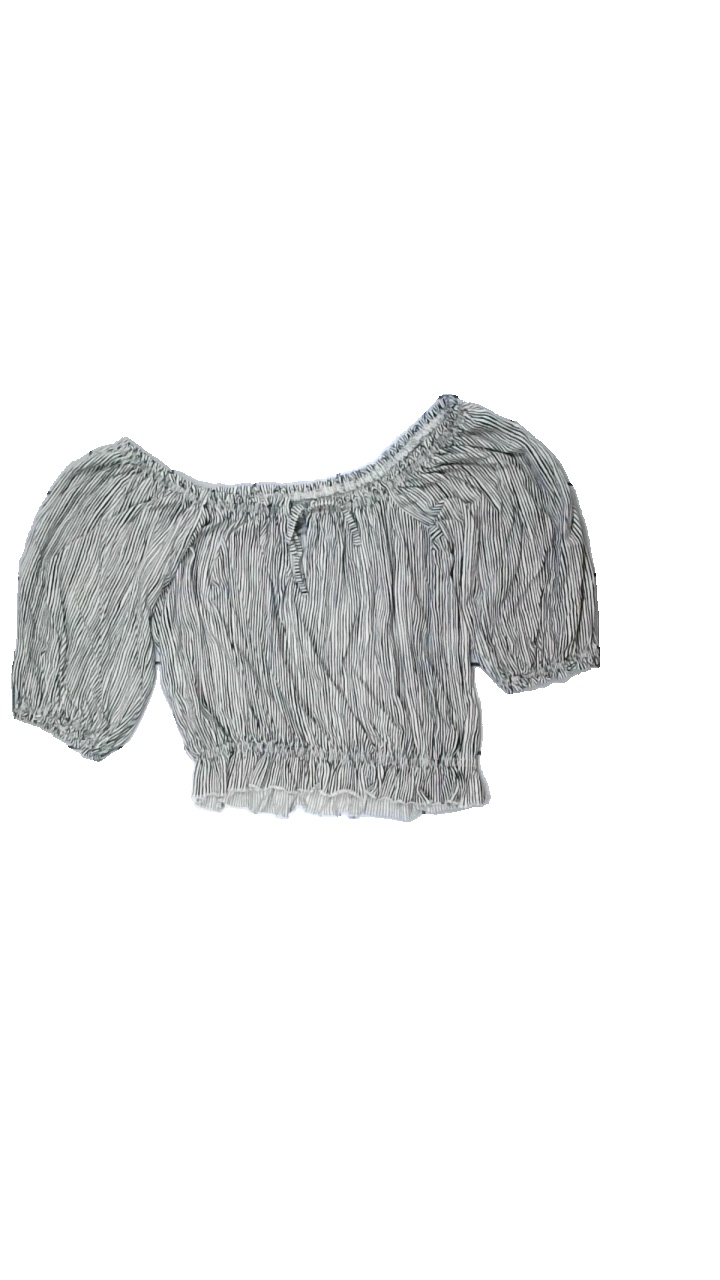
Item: Top (Ladies)
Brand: Lindex
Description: randig top
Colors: Black, Beige
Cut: None
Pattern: Striped
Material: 100% viskos
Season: All
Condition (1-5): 4
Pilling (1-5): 4
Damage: lite luddigt/nopprigt
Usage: Reuse
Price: <50